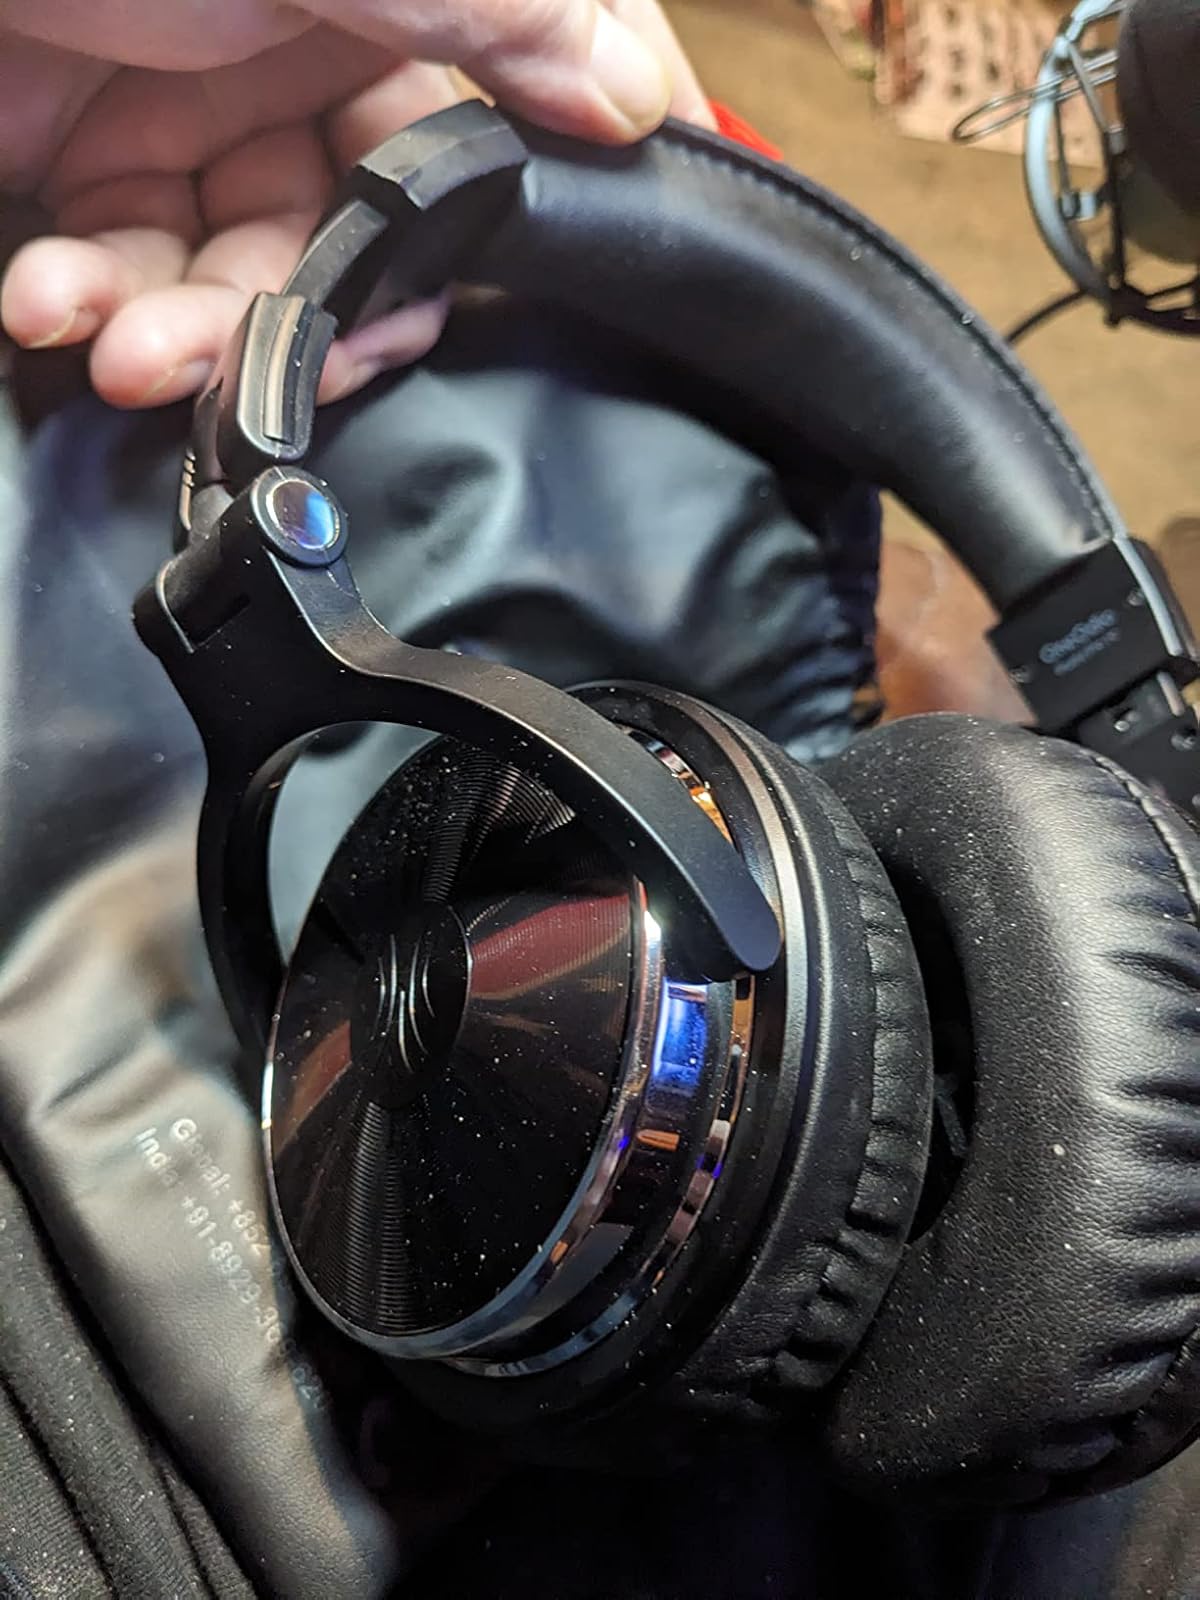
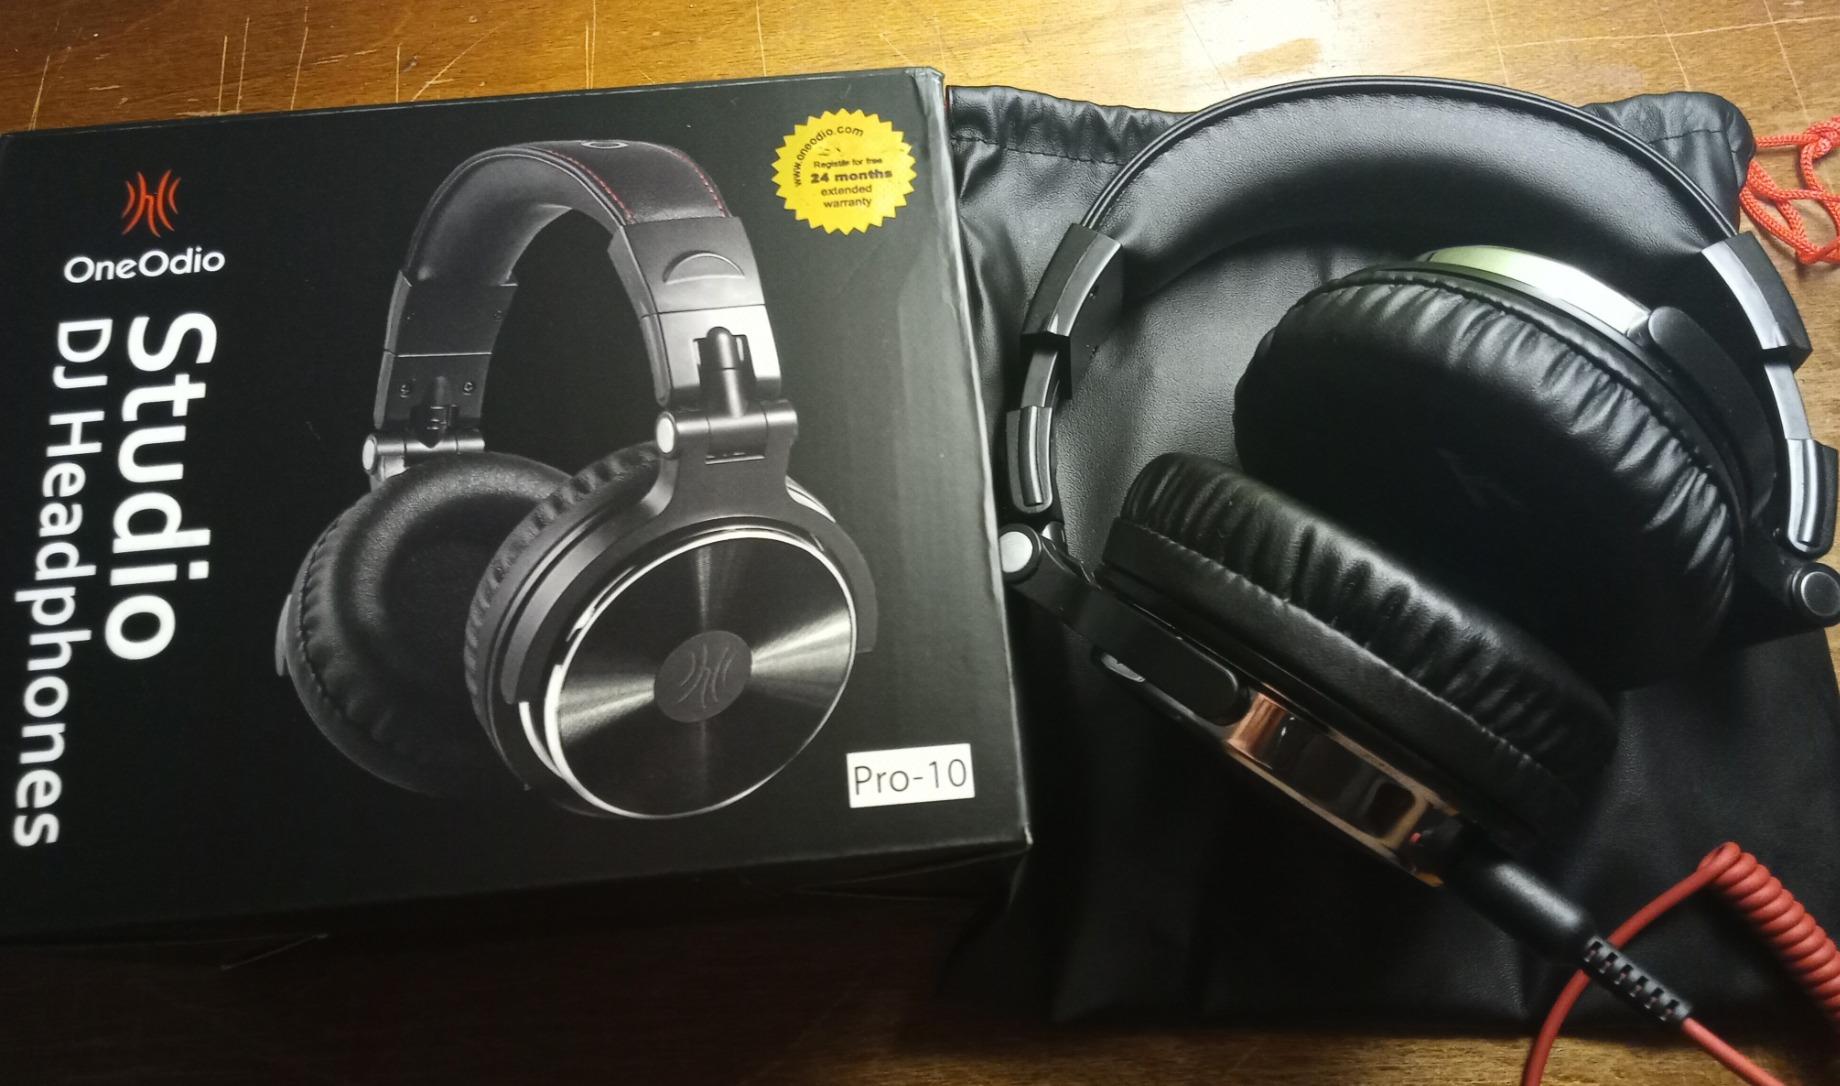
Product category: headphones
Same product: yes